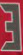
Number: 3